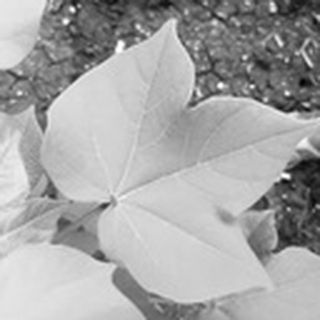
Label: healthy_cotton